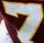
Number: 7